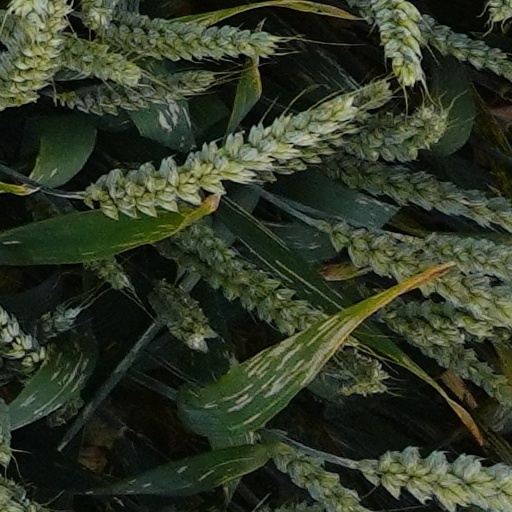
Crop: wheat